Sexy! No No No...

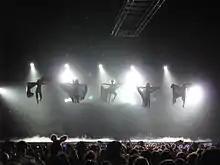
Girls Aloud performing "Sexy! No No No..." on the Tangled Up Tour (2008).

"Sexy! No No No..." received positive reviews from music critics. John Lucas of Allmusic described the "pounding electro-punk number" as "one of the most daring songs they've yet released," while a reviewer for "Newsround" deemed it "yet another sample of their perfect pop: bold, sassy, slightly loopy and unbelievably catchy." Fraser McAlpine of BBC thought that "Sexy! No No No..." is "kinda dumb, kinda sassy, kinda pumping and kinda 'what on EARTH is THAT?', just like all the best Aloud anthems are", while Nick Levine of Digital Spy rated it four out of five stars, noting that Xenomania sacrificed the "conventional song structure in the name of keeping those hooks coming thick and fast - and quite right too." Levine also praised Girls Aloud for restyling themselves "as teasing minxes, claiming that they've 'dropped their d-d-dirty style'". Lauren Murphy of Entertainment.ie said that "Sexy! No No No..." was a "stellar single", describing it as an "'80s-flavoured radio hit", while Matt O'Leary of Virgin Media stated that the song "slam[s] home the power-pop message we're used to [from Girls Aloud]."